Ontario International Airport

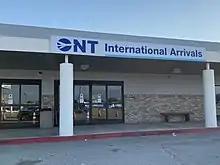
International Arrivals Facility

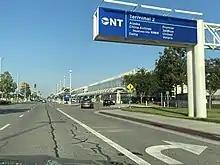
Terminal 2

Ontario International Airport has two terminals with 26 gates and a separate adjacent international arrivals facility with 2 arrival-only gates, totaling 28 gates.